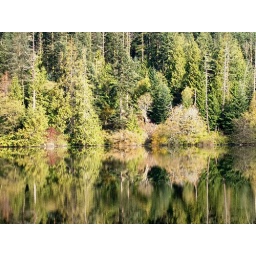
Reflection of trees in lake